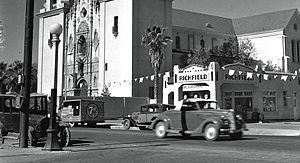
La Richfield Oil Corporation était une entreprise pétrolière américaine basée en Californie entre 1905 et 1966. Elle a fusionné en 1966 avec l'entreprise Atlantic Refining Company pour former la Atlantic Richfield Company.
Milton Hyland Erickson, né le 5 décembre 1901 à Aurum et mort le 25 mars 1980 à Phoenix, est un psychiatre et psychologue américain qui a joué un rôle important dans le renouvellement de l'hypnose clinique et a consacré de nombreux travaux à l'hypnose thérapeutique. Son approche innovante en psychothérapie repose sur la conviction que le patient possède en lui les ressources pour répondre de manière appropriée aux situations qu'il rencontre : il s'agit par conséquent d'utiliser ses compétences et ses possibilités d'adaptation personnelles. Atteint de poliomyélite à l'âge de dix-sept ans, Erickson a été une figure emblématique du « guérisseur blessé », expérimentant sur lui-même, lors de sa réadaptation, certains phénomènes qu'il met ensuite en application dans l'hypnose thérapeutique.